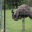
Label: bird